Axis naval activity in Australian waters

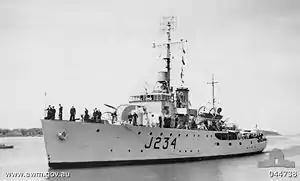
A "Bathurst"-class corvette. This class of ship was commonly used to escort convoys in Australian waters.

The maritime approaches to Australia were designated the Australia Station prior to the outbreak of war. This vast area consisted of the waters around Australia and eastern New Guinea, and stretching south to Antarctica. From east to west, it stretched from 170° east in the Pacific Ocean to 80° east in the Indian Ocean, and from north to south it stretched from the Equator to the Antarctic. While the eastern half of New Guinea was an Australian colonial possession during the Second World War and fell within the Australia Station, the Japanese operations in these waters formed part of the New Guinea and Solomon Islands campaigns and were not directed at Australia.